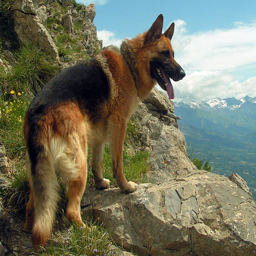
fun fido fact : a guide dog led her blind companion through miles !